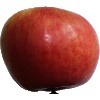
Label: apple_crimson_snow